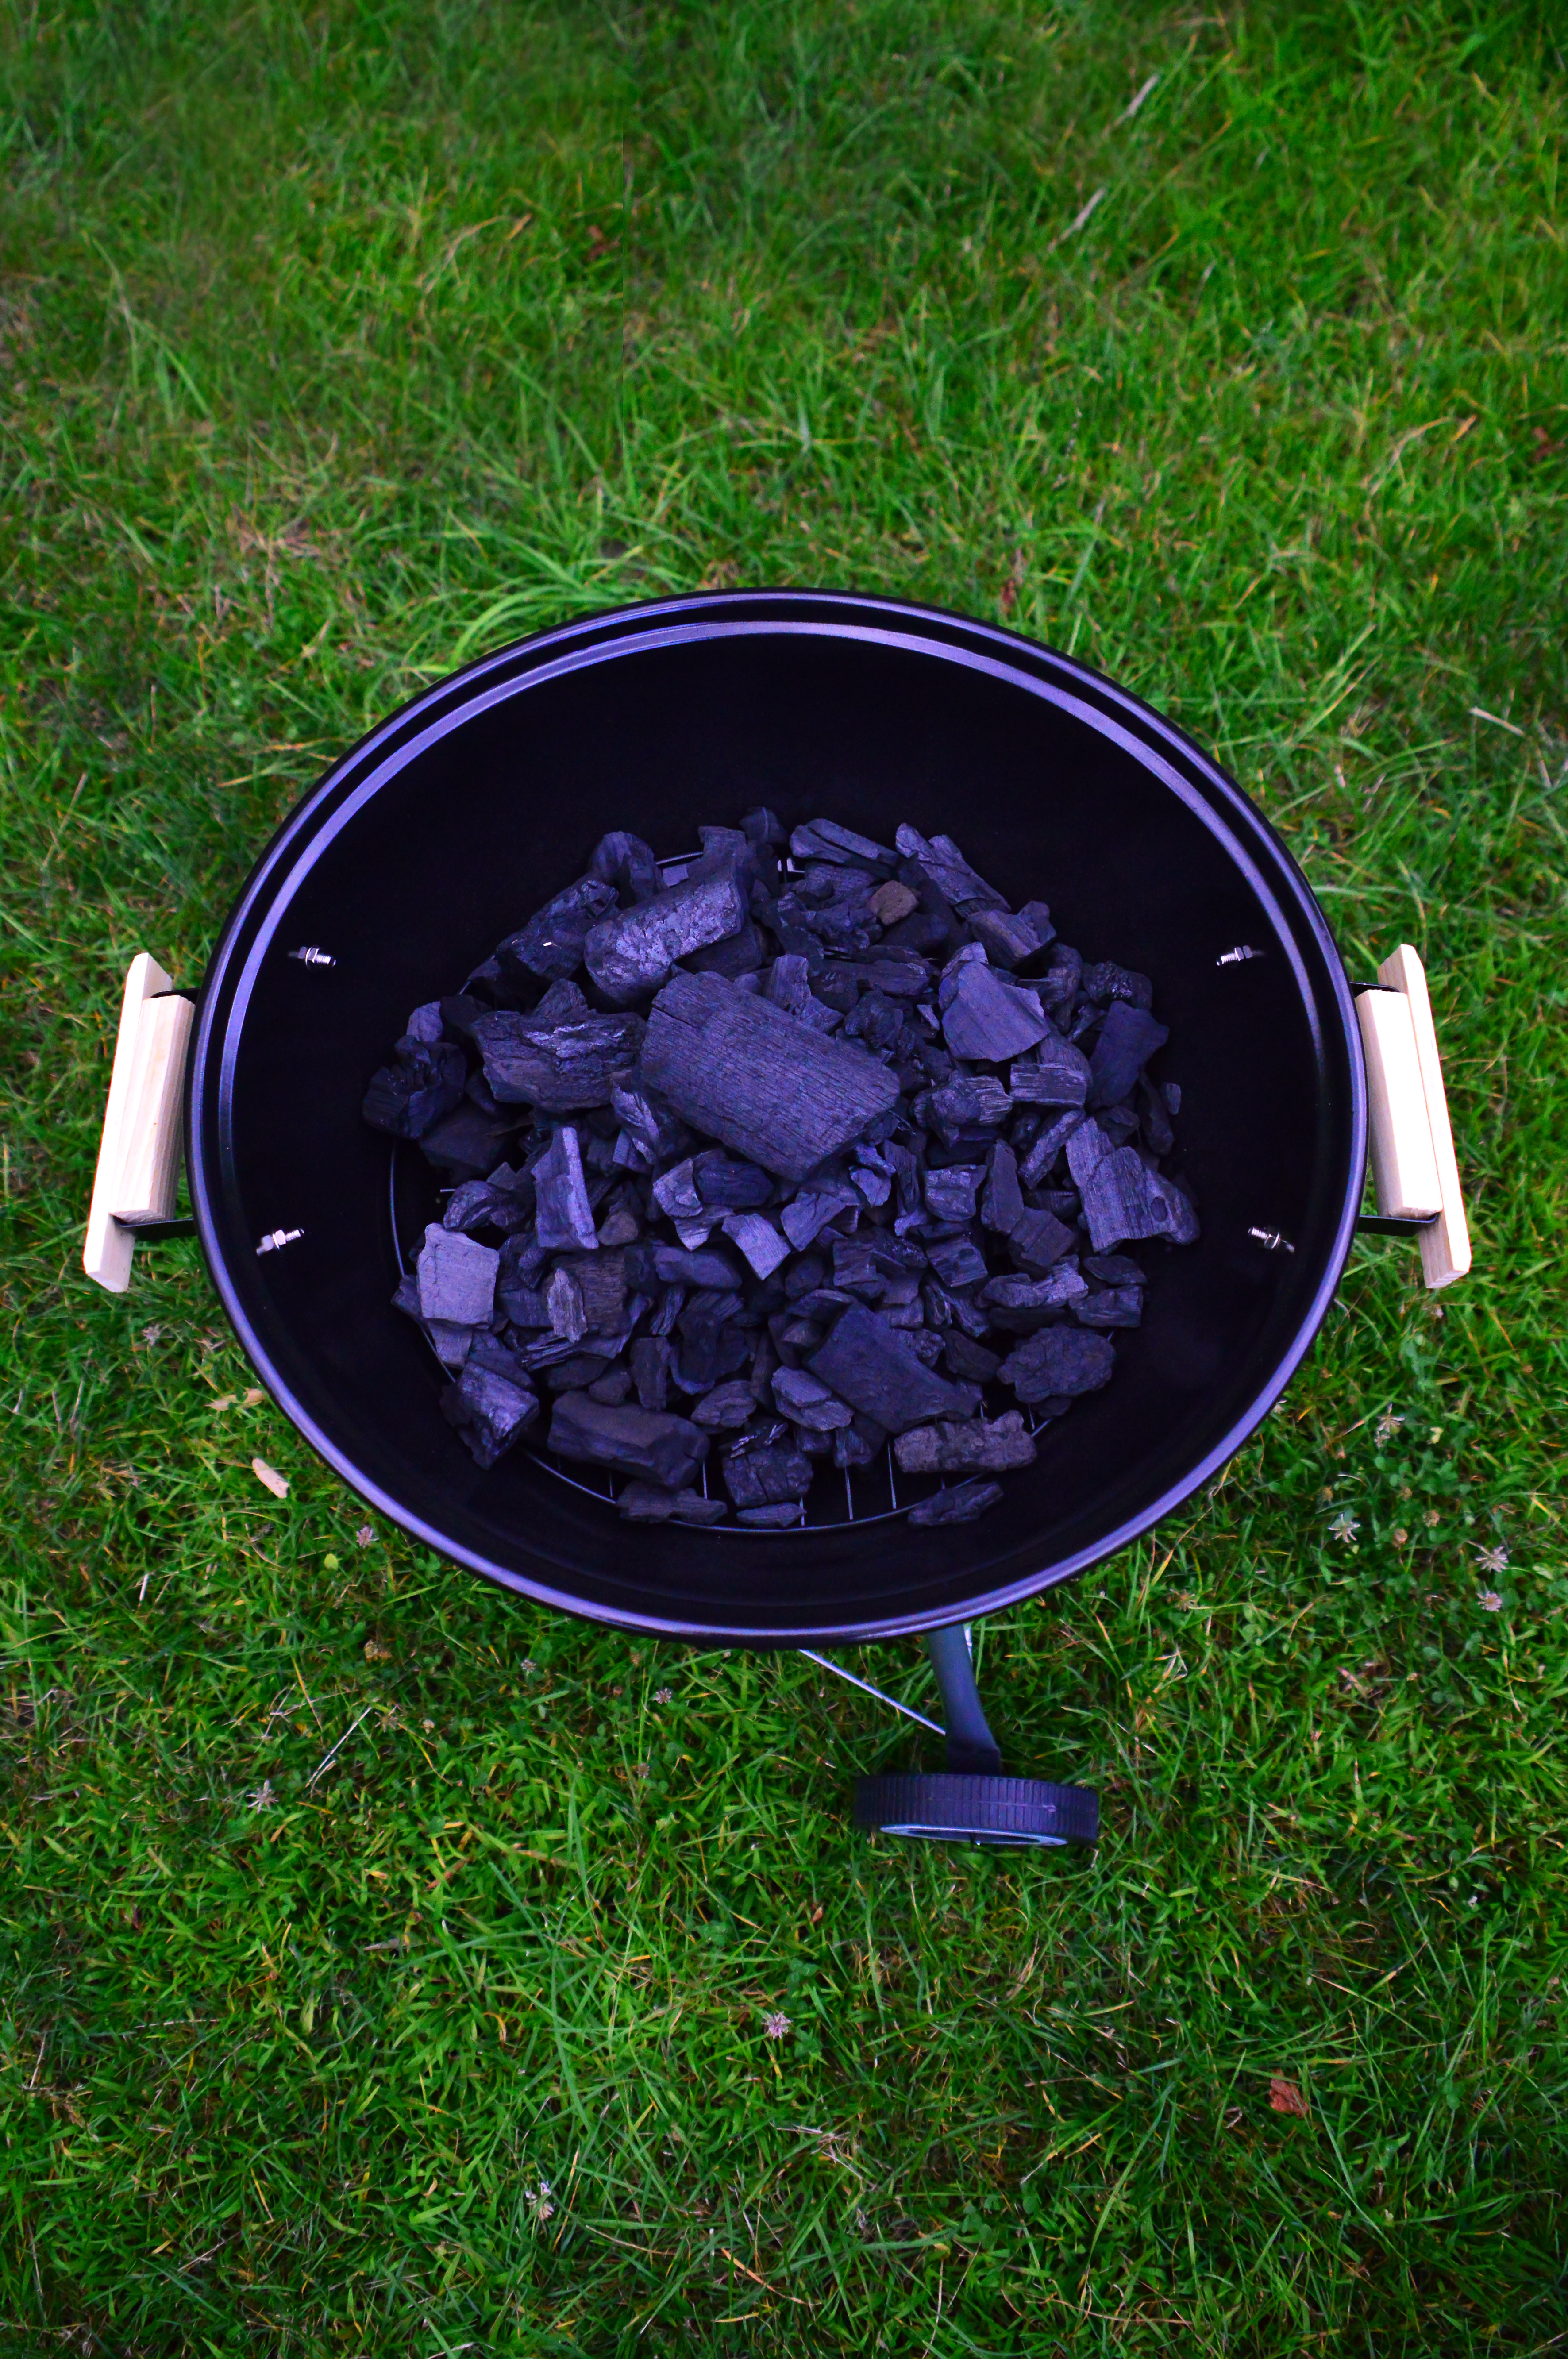
grill, barbecue, fire, charcoal, garden, hot, food, picnic, grilling, background, summer, cookout, flame, heat, burning, cooking, coal, party, black, smoke, outdoors, empty, flames, blue, purple, grass, cookware and bakeware, water, plant